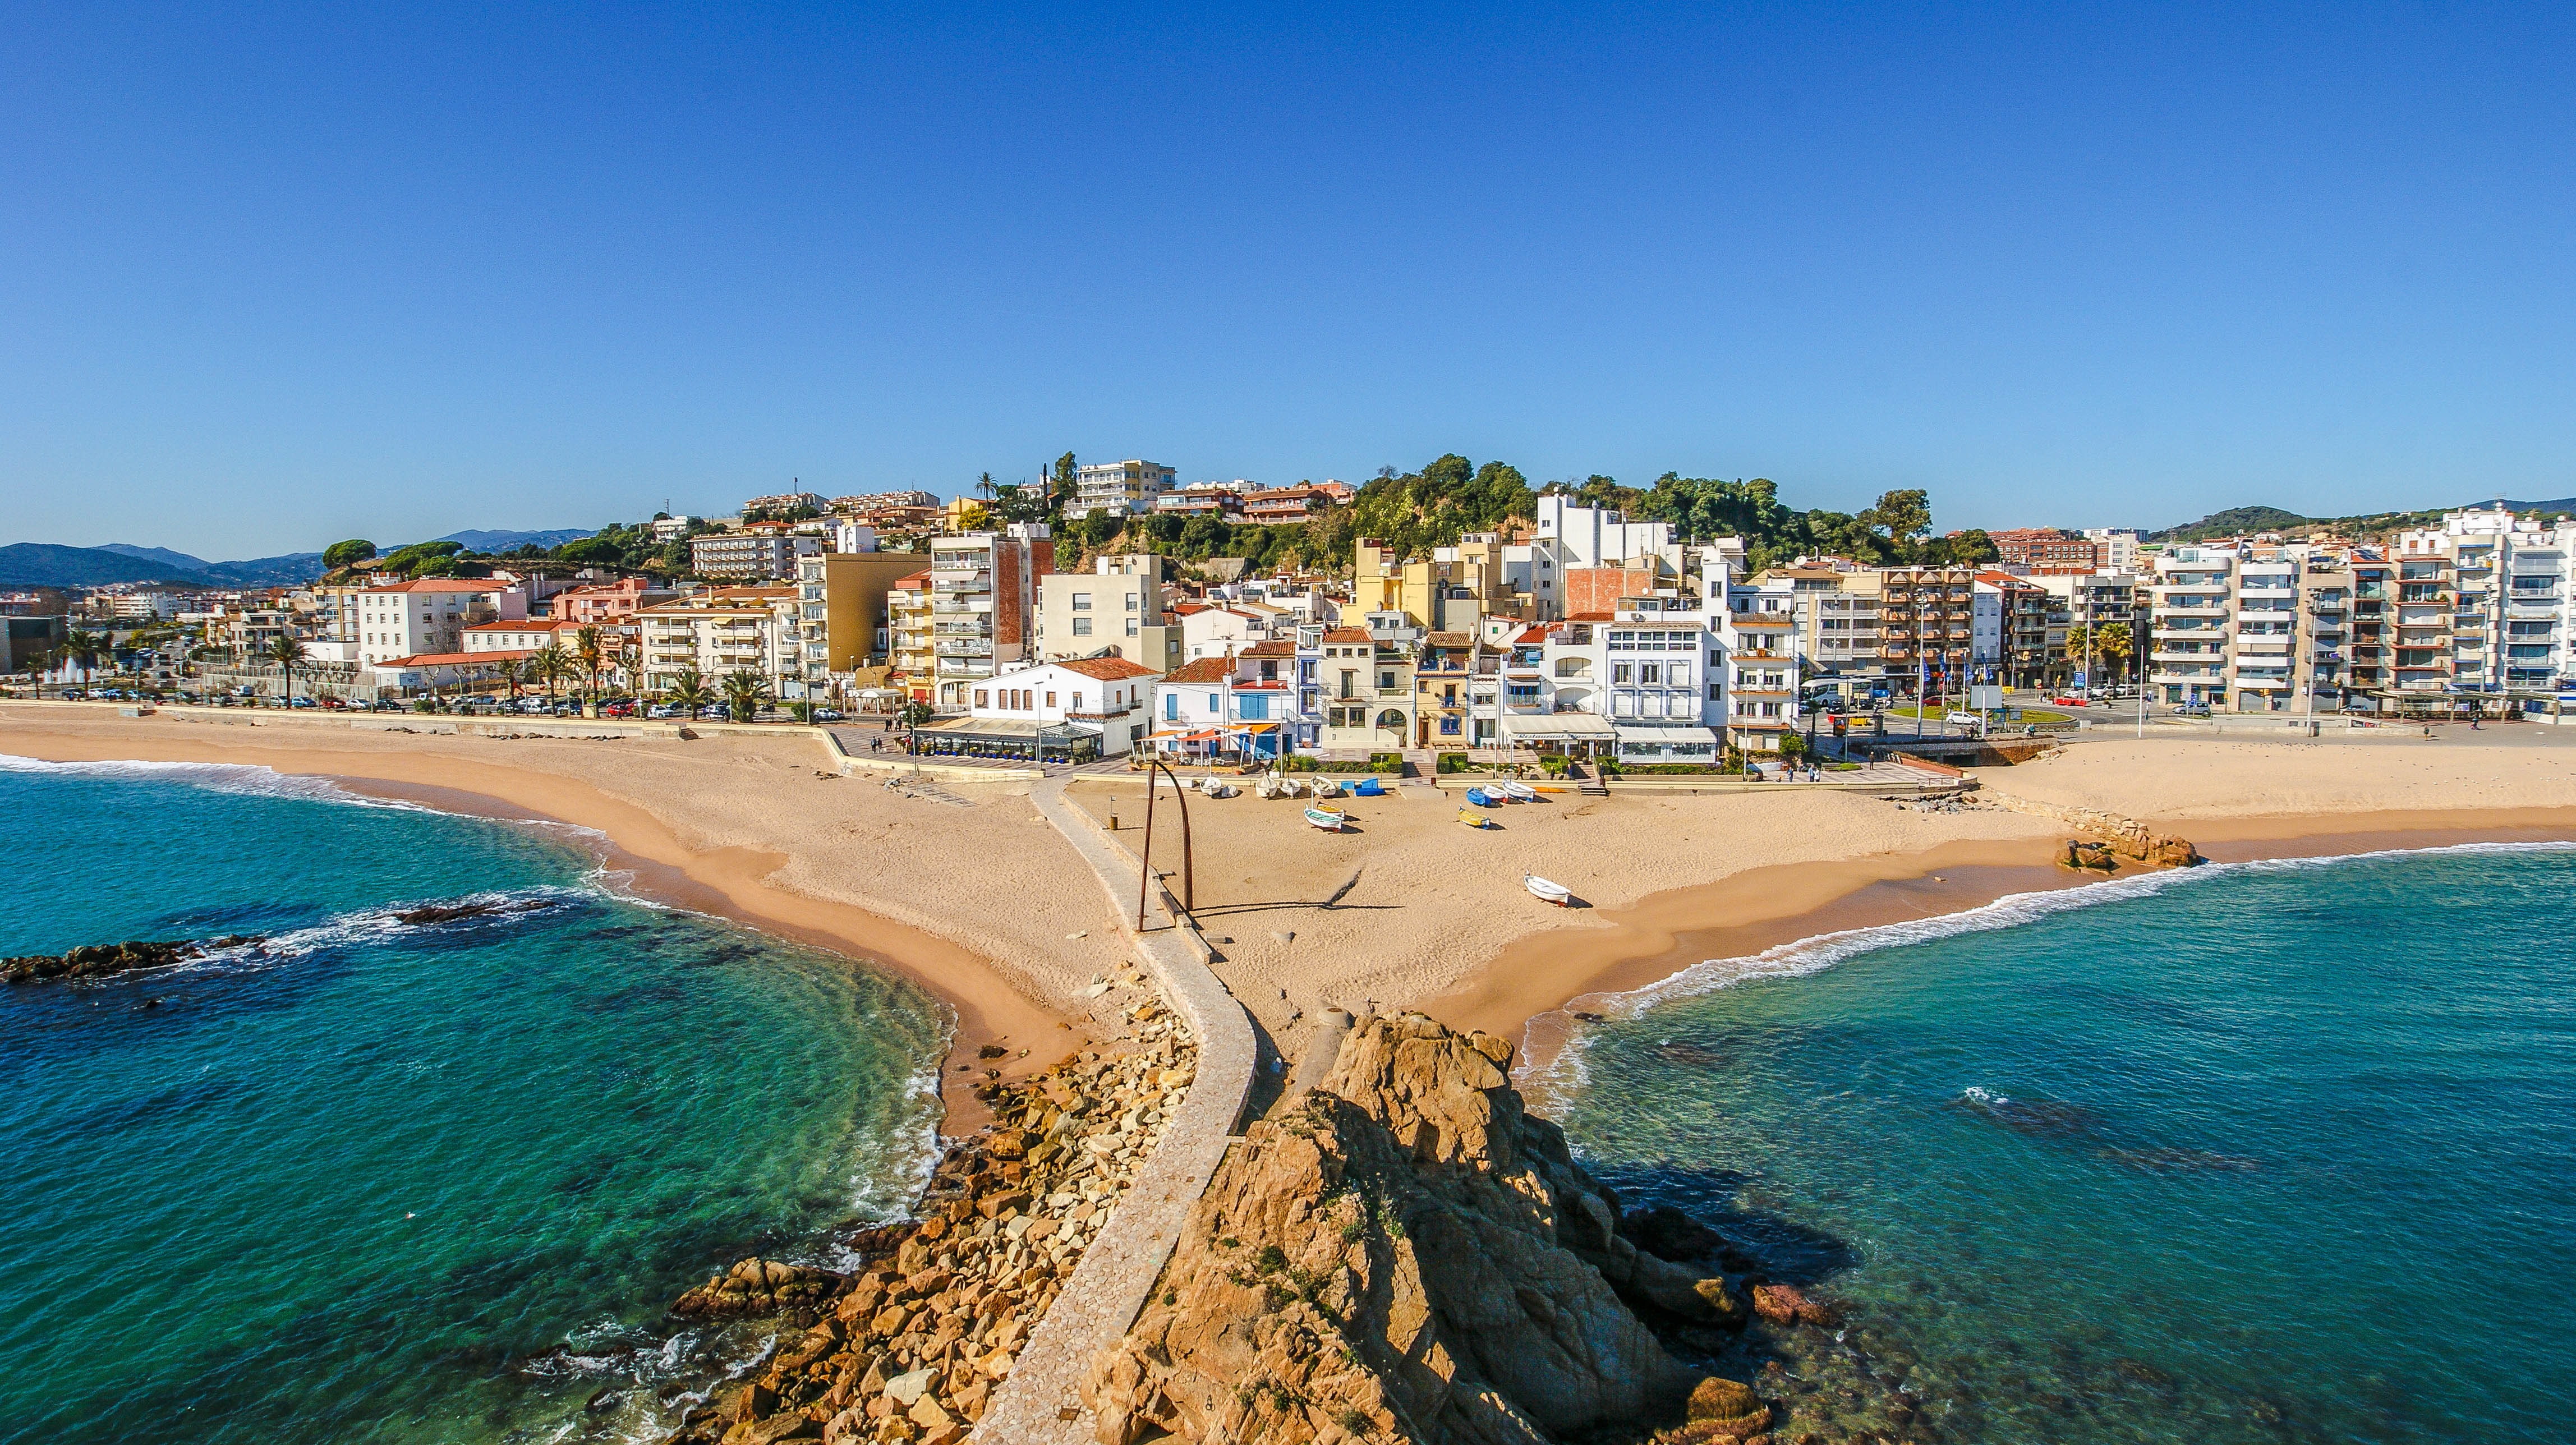
beach, sea, coast, water, ocean, shore, building, vacation, village, seaside, cove, bay, marina, body of water, resort, caribbean, cape